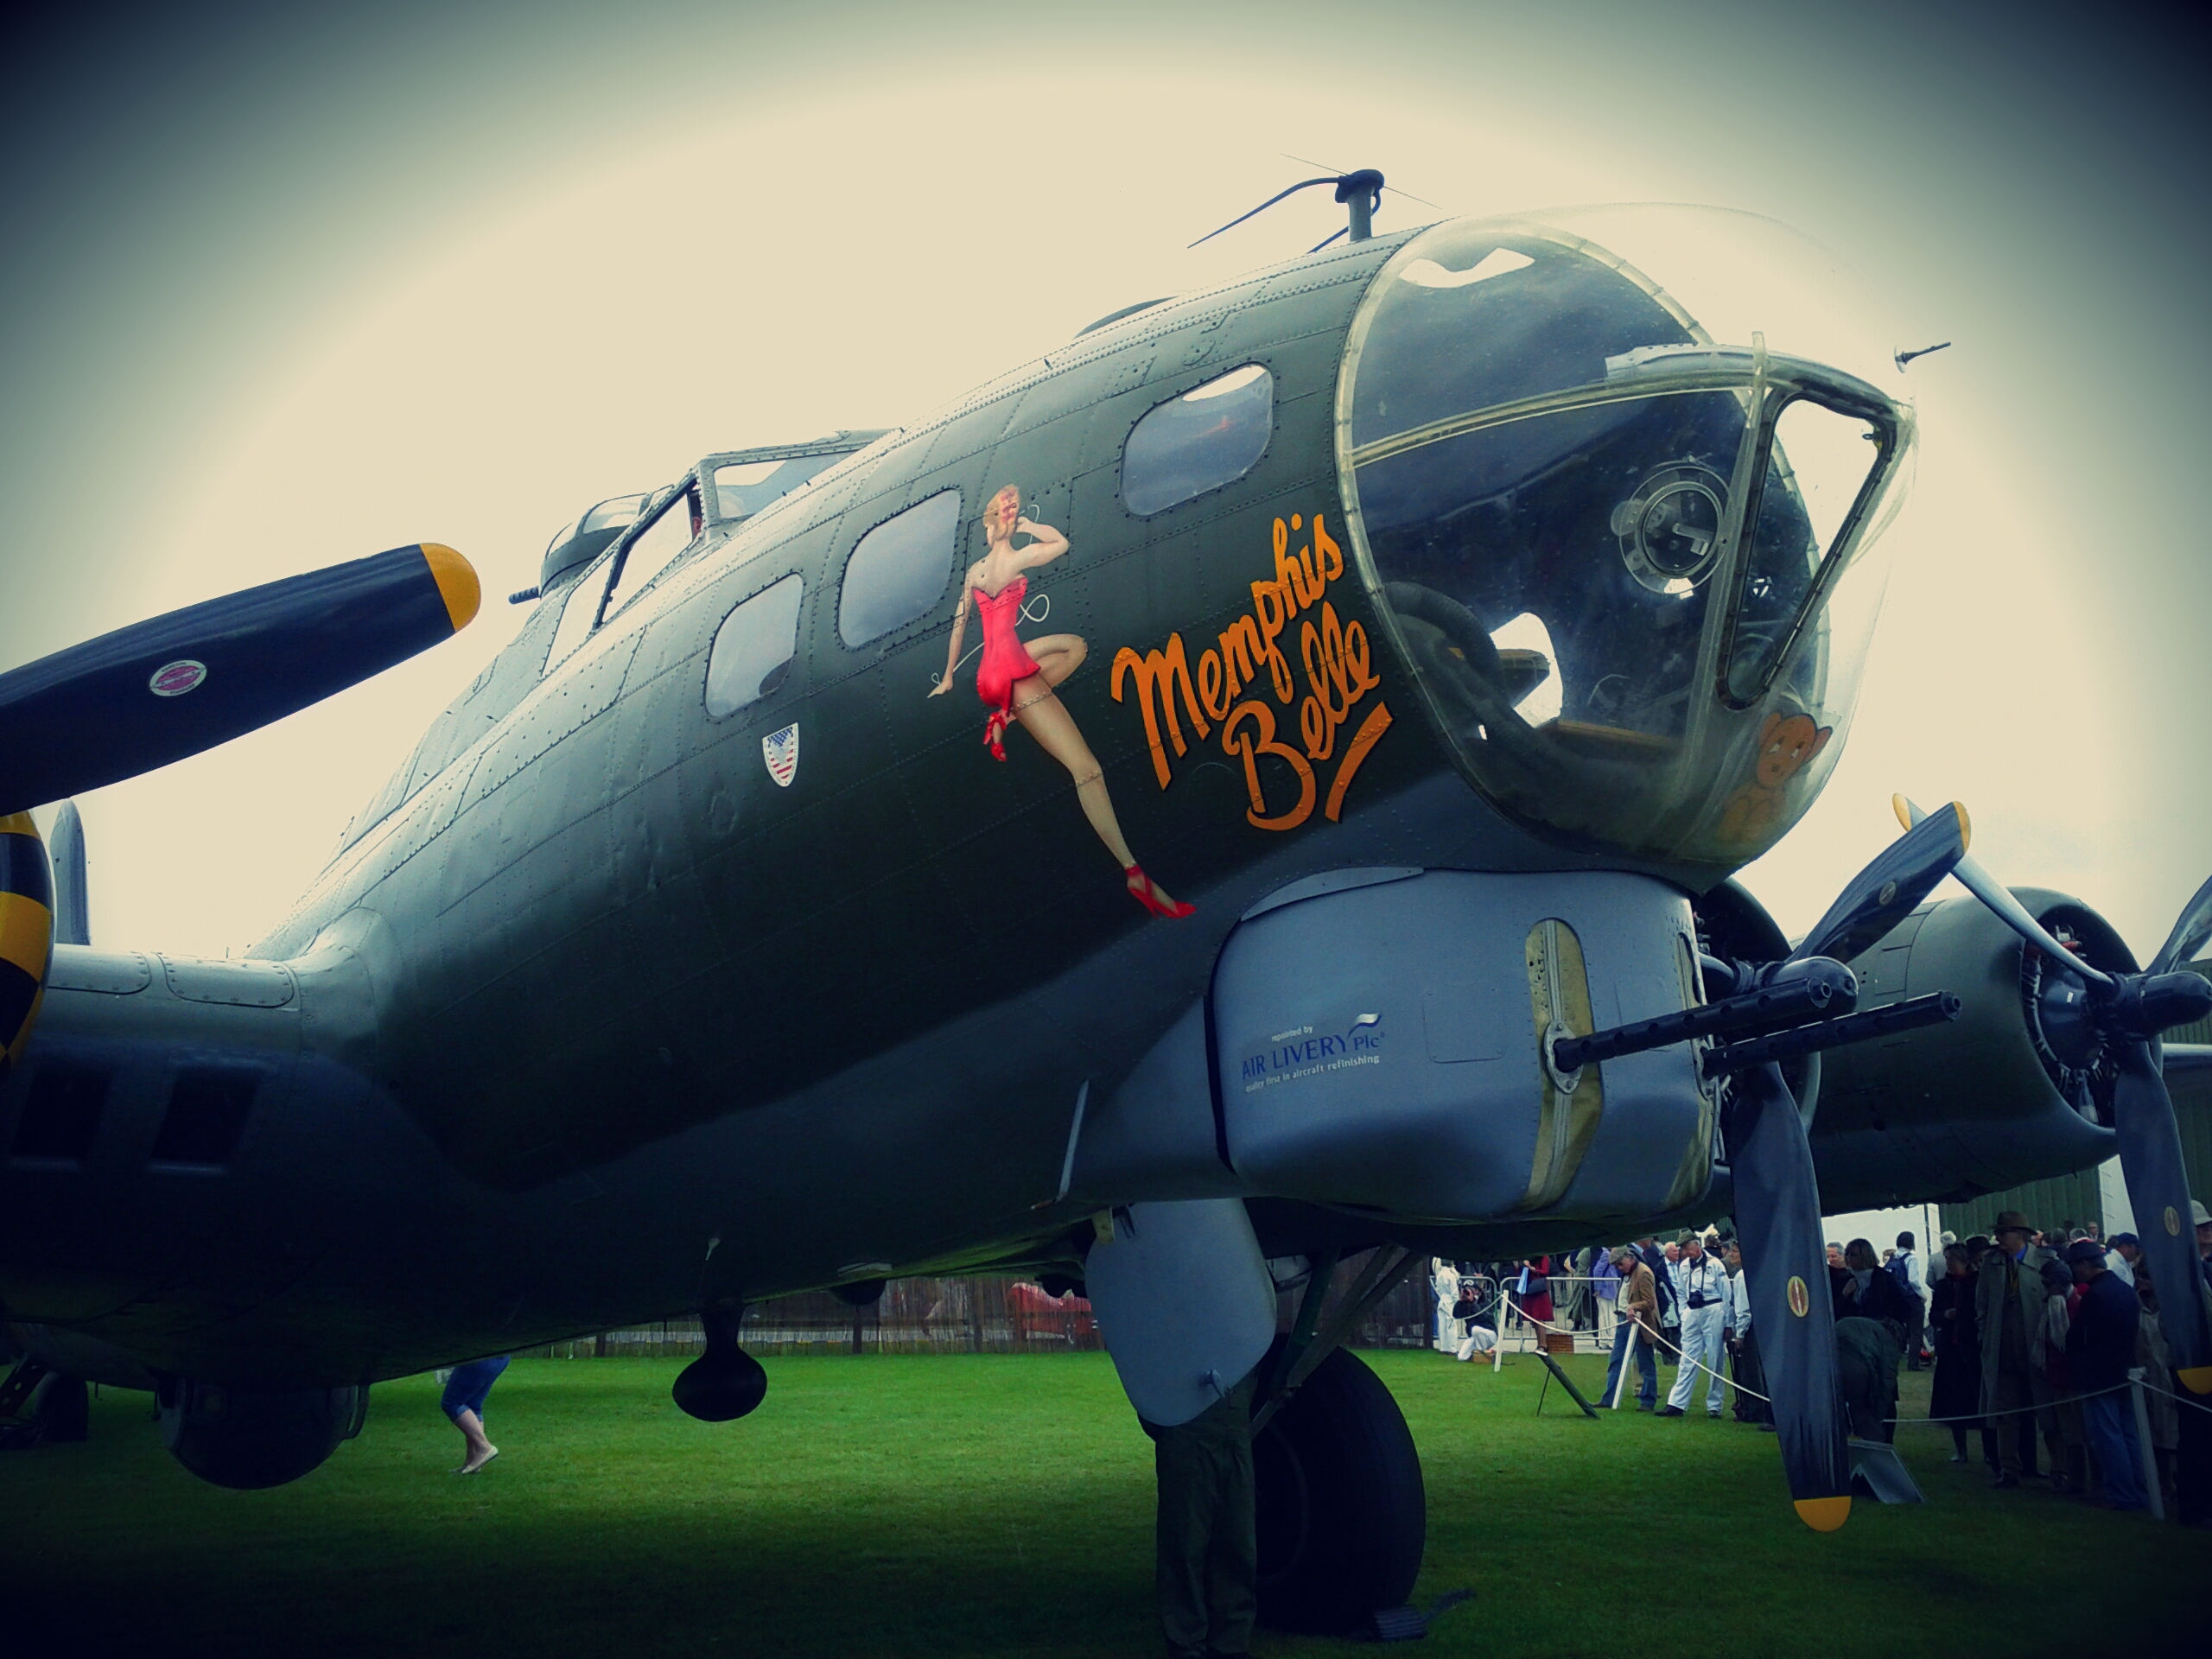
airplane, plane, aircraft, vehicle, airline, aviation, flight, airliner, turret, bomber, b17, flyingfortress, memphisbelle, air force, fighter aircraft, military aircraft, atmosphere of earth, aerospace engineering, aircraft engine, propeller driven aircraft, military transport aircraft